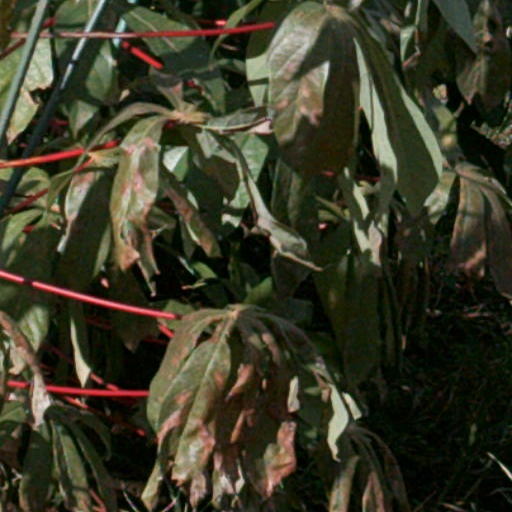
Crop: cassava